Australian Conservatives

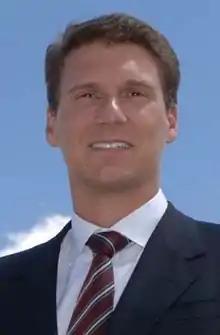
Australian Conservatives founder and leader Cory Bernardi

On 7 February 2017, Bernardi announced his resignation from the Liberals through a speech in the Senate, opting to advance the Australian Conservatives as a political party, and sit on the Senate crossbench as its leader. In his speech, Bernardi claimed that "the level of public disenchantment with the major parties, the lack of confidence in our political process and the concern about the direction of our nation is very, very strong", and rationalised the creation of the Conservatives as a political party with the "need to find a better way". Bernardi also cited the resurgence and rise of conservative parties such as Pauline Hanson's One Nation as proof of such. Although dissatisfaction with the leadership of the Coalition was still shared by many in Parliament, numerous members have since denied any intention to join the Australian Conservatives, with most of them strongly criticising Bernardi—some described his move as a "betrayal". Tony Pasin, in particular, described Bernardi's move as unsurprising, "given the way that conservatives from South Australia are treated by the leadership of the Liberals".